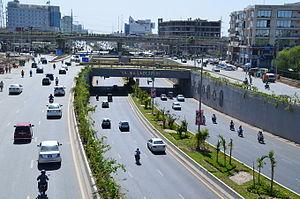
Cet article dresse une liste des villes classées par ordre de population.